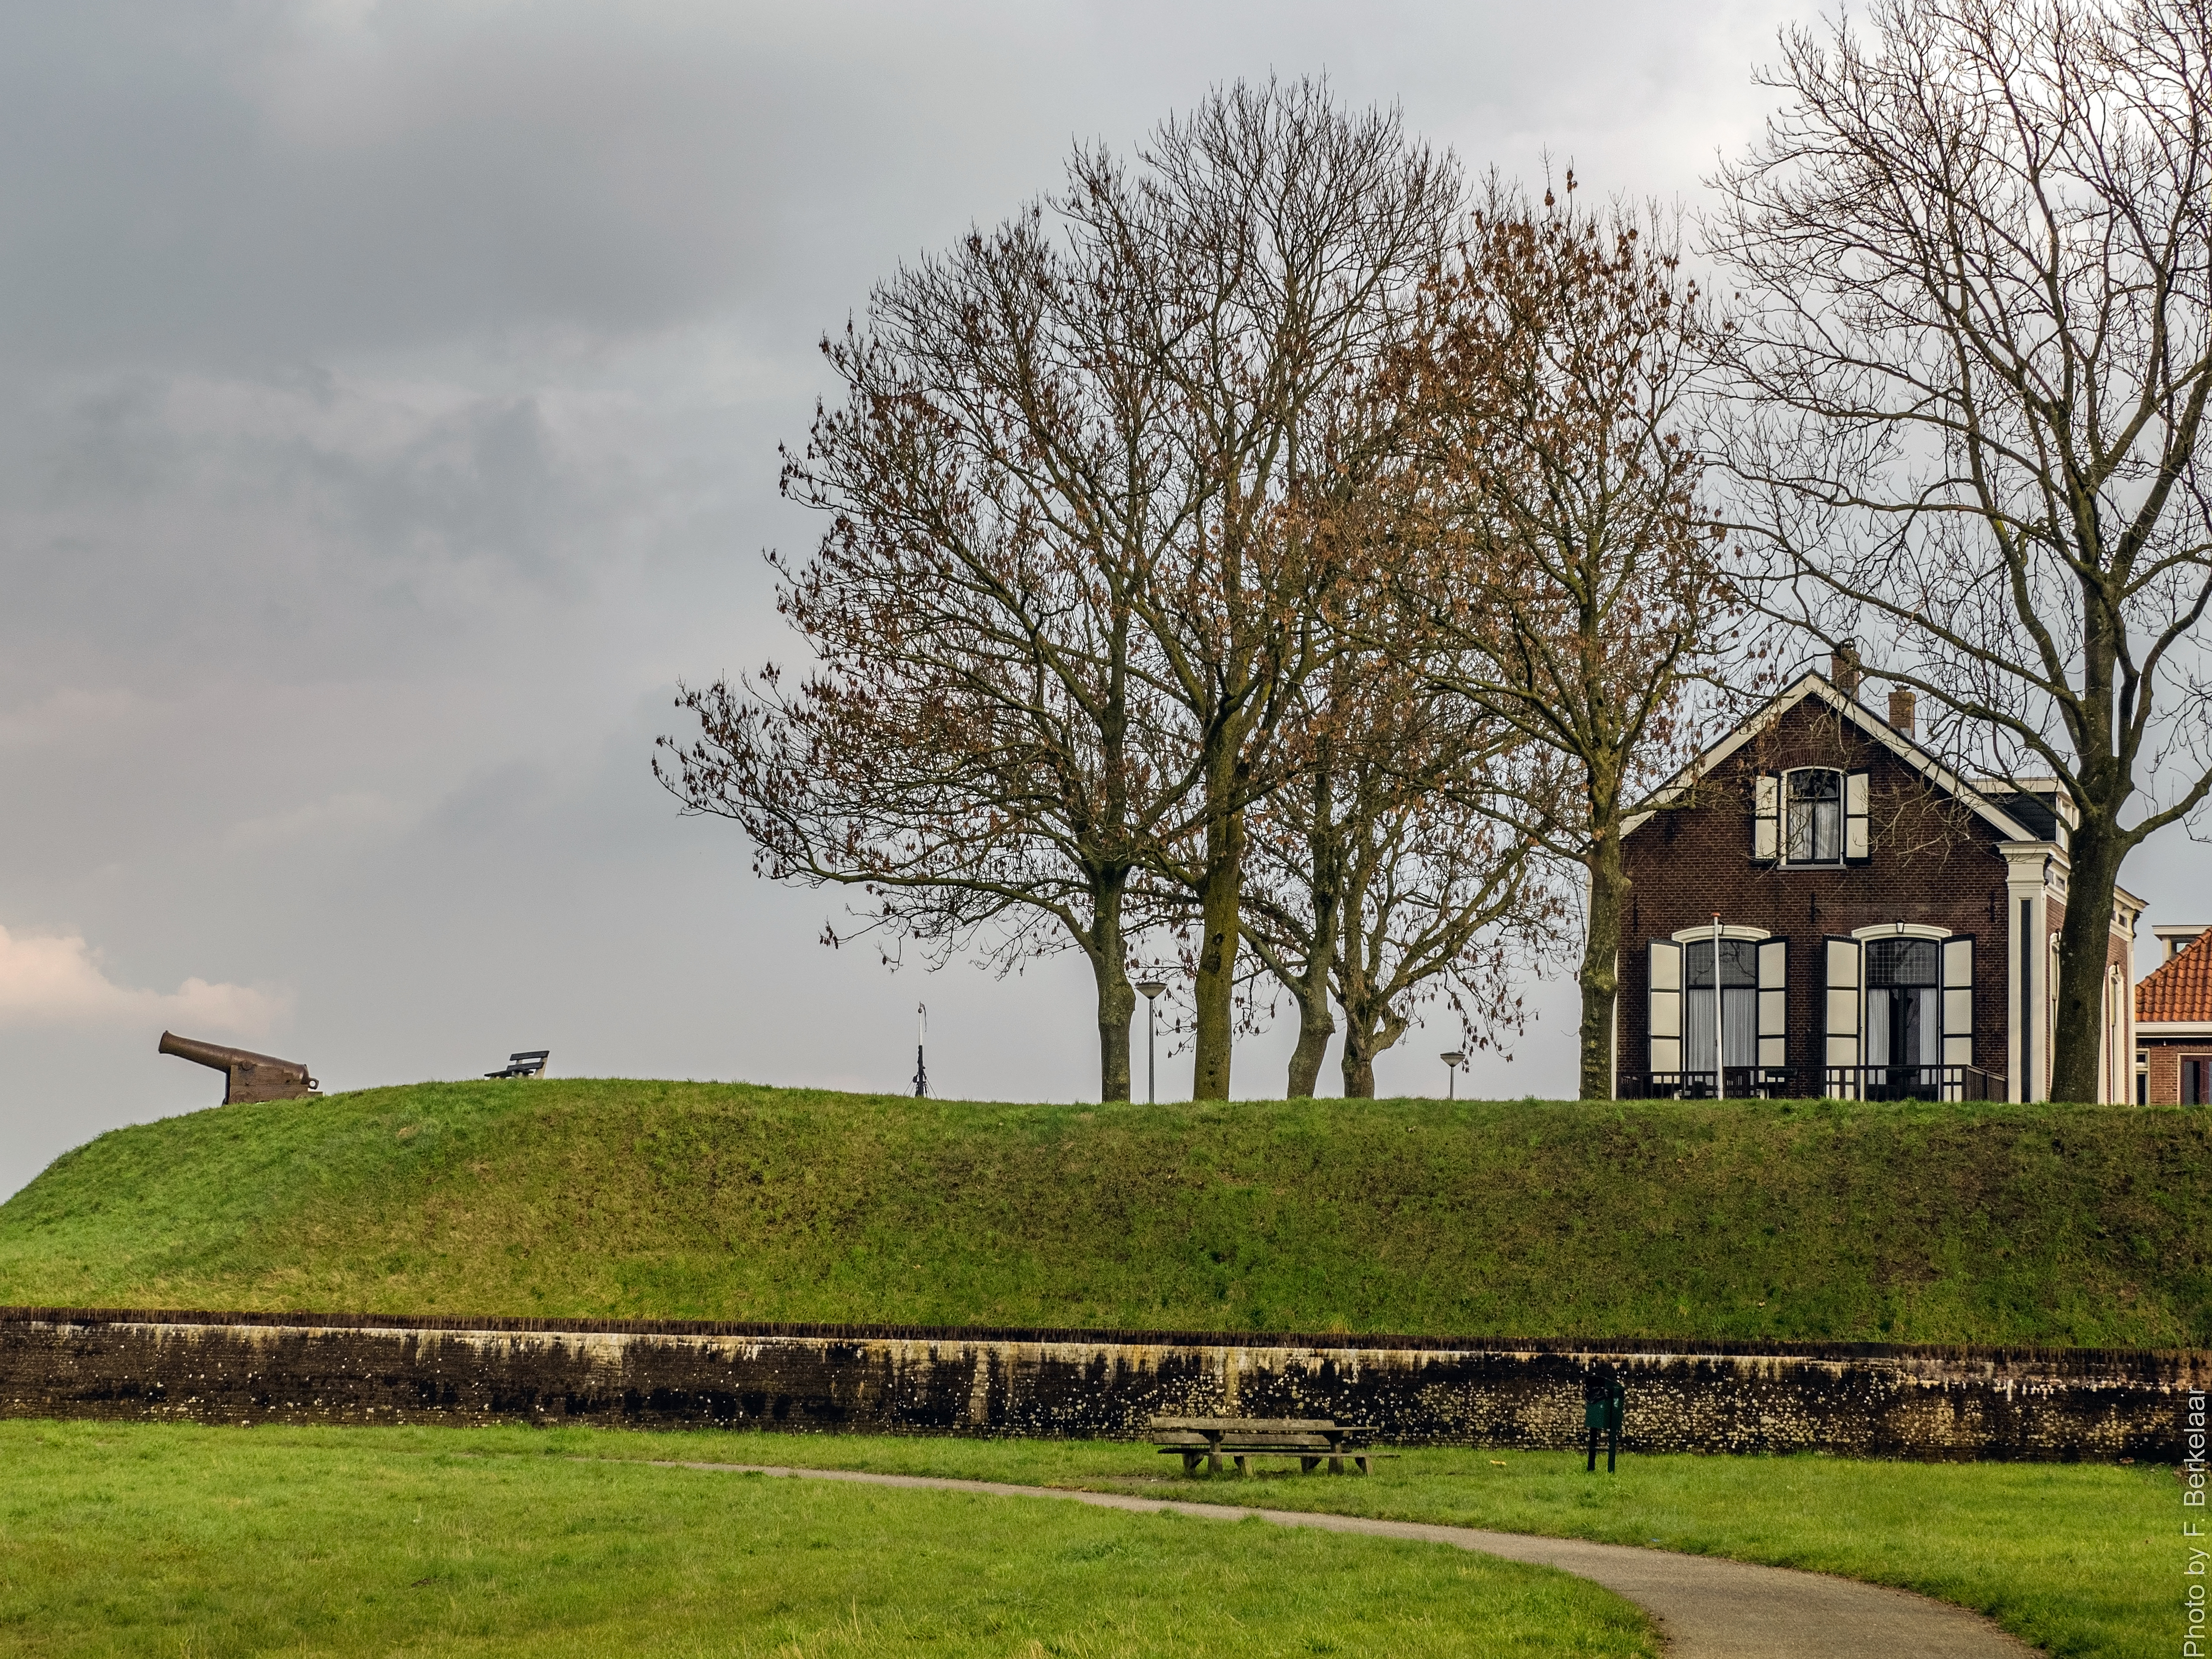
landscape, tree, grass, plant, farm, house, hill, flower, building, nederland, landschaft, estate, kasteel, landschap, nl, noordbrabant, rijksmonument, woudrichem, rural area, omwalling, eclecticisme, militairobject, rijkswal44, woody plant